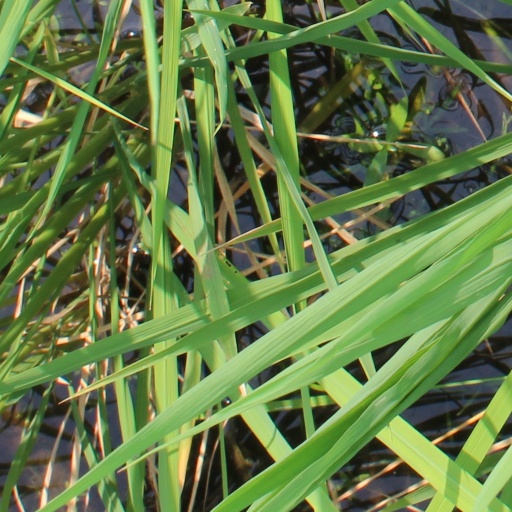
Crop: rice